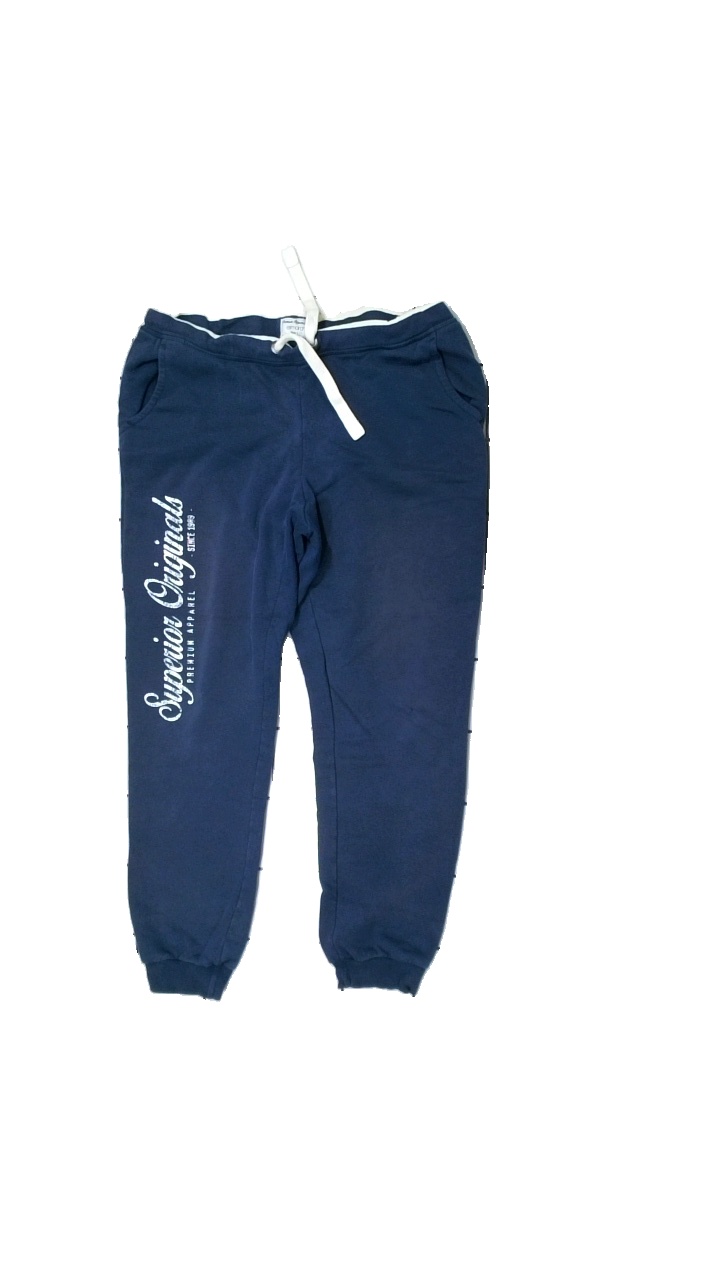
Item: Trousers (Ladies)
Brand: Esmara (lidl)
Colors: Blue, White
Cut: Regular
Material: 83% cotton, 17% polyester
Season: All
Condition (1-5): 2
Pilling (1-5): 2
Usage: Export
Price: <50